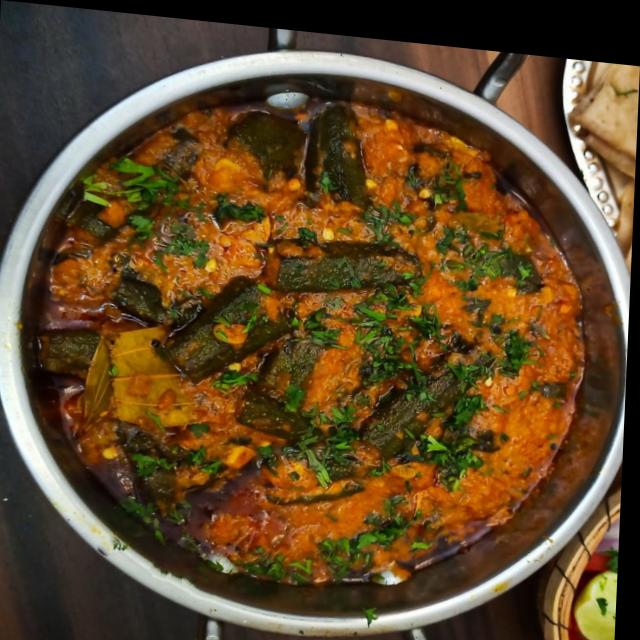
Dish: bhindi_masala